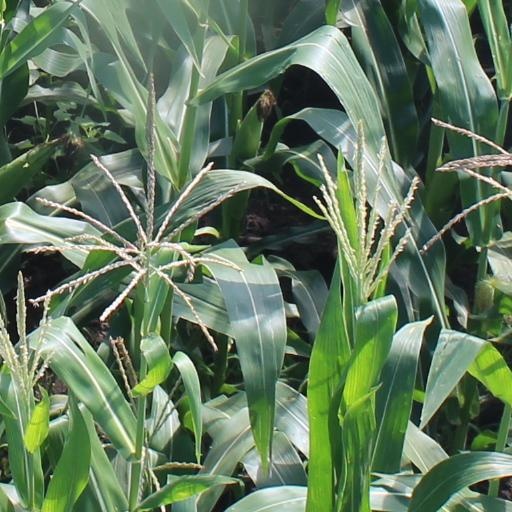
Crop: maize; corn